Onnagata

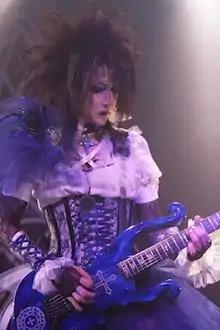
Mana, a self-identified musician.

Every kabuki actor is expected to have facility with techniques. These include learning makeup, which is vastly different from that of a male character's, and adopting traditional feminine mannerisms specific to the role of the "onnagata." Some of the techniques that actors have to master with years of training and research include being able to move gracefully across the stage when wearing geta, adopting a more feminine posture and physical mannerisms like slouched shoulders and bending knees, and speaking at a higher pitch (falsetto) throughout the entire performance. The falsetto used by the "onnagata" performers is not meant to be an exact imitation of the female voice. Instead, "onnagata" imitate typical vocal intonations associated with femininity. The type of falsetto varies depending on the specific role that the "onnagata" is performing. Many actors specialise in roles, such as Bandō Tamasaburō V.